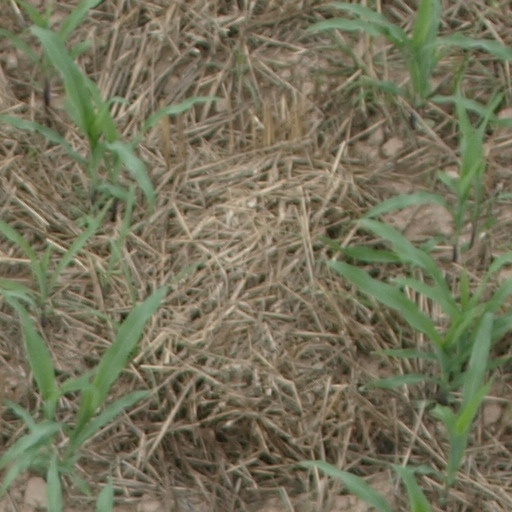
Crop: maize; corn